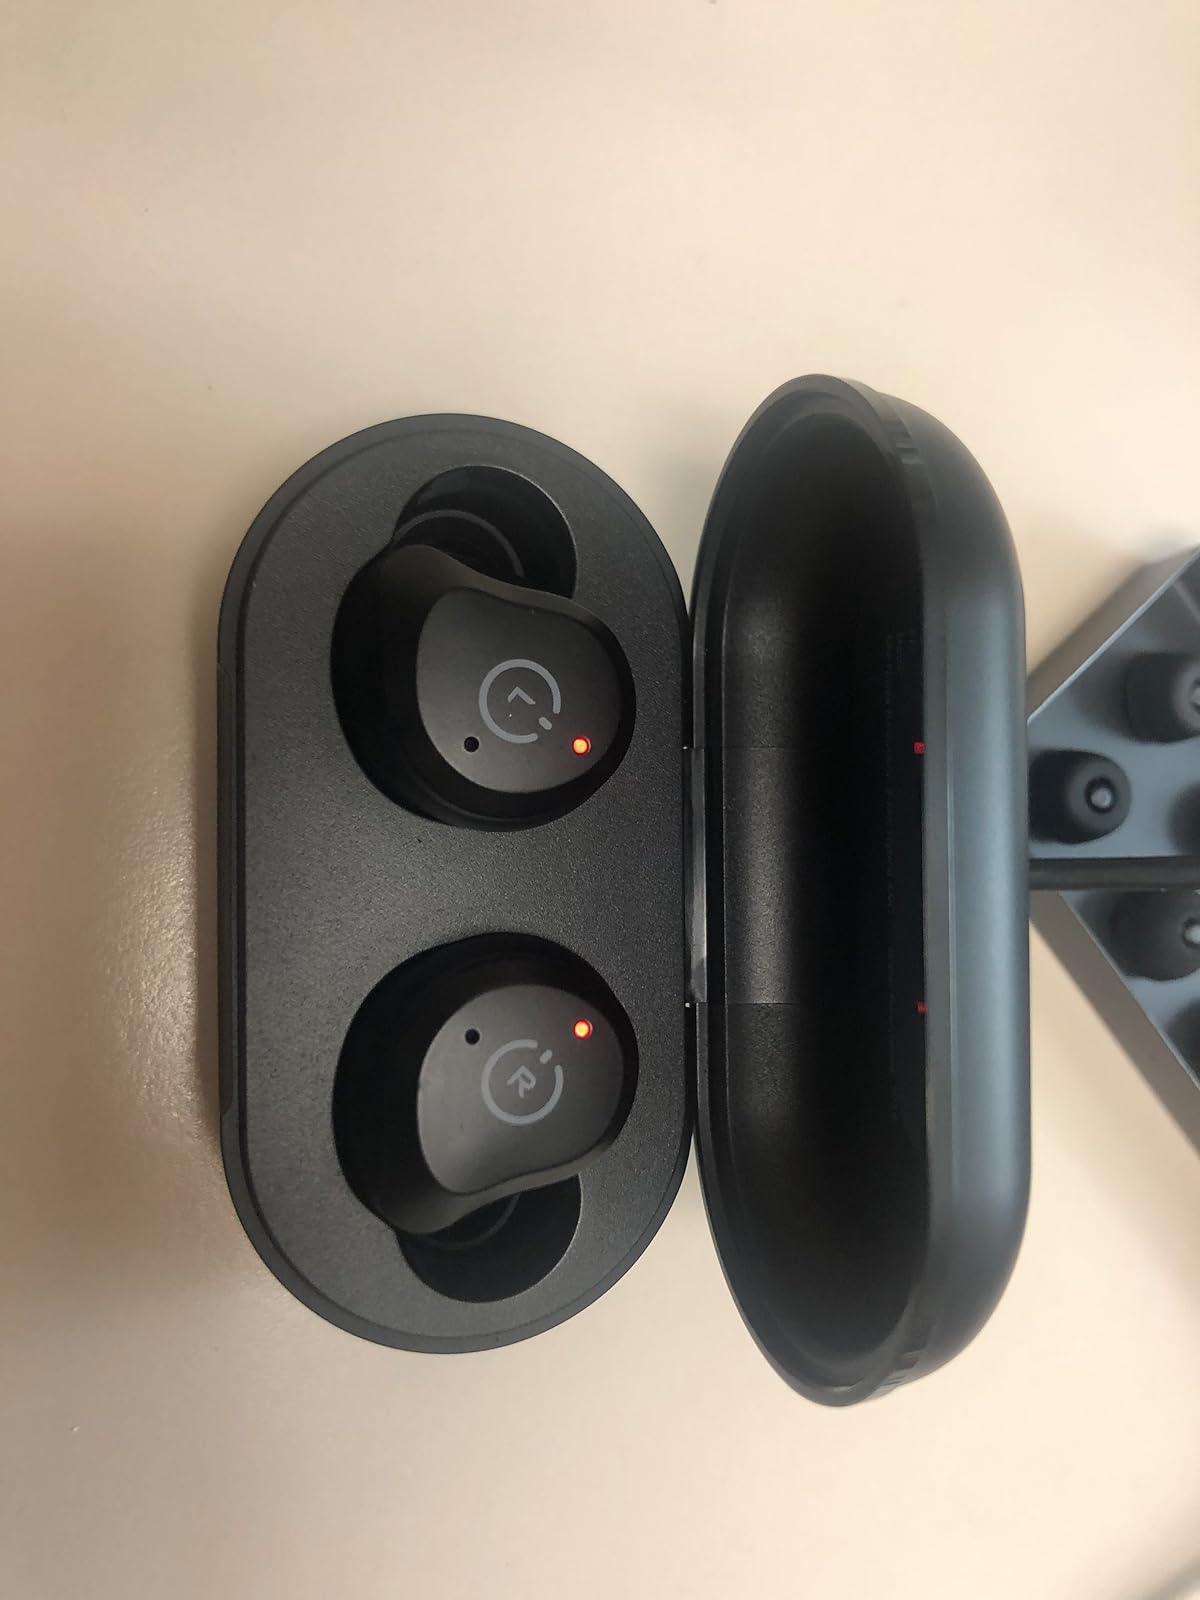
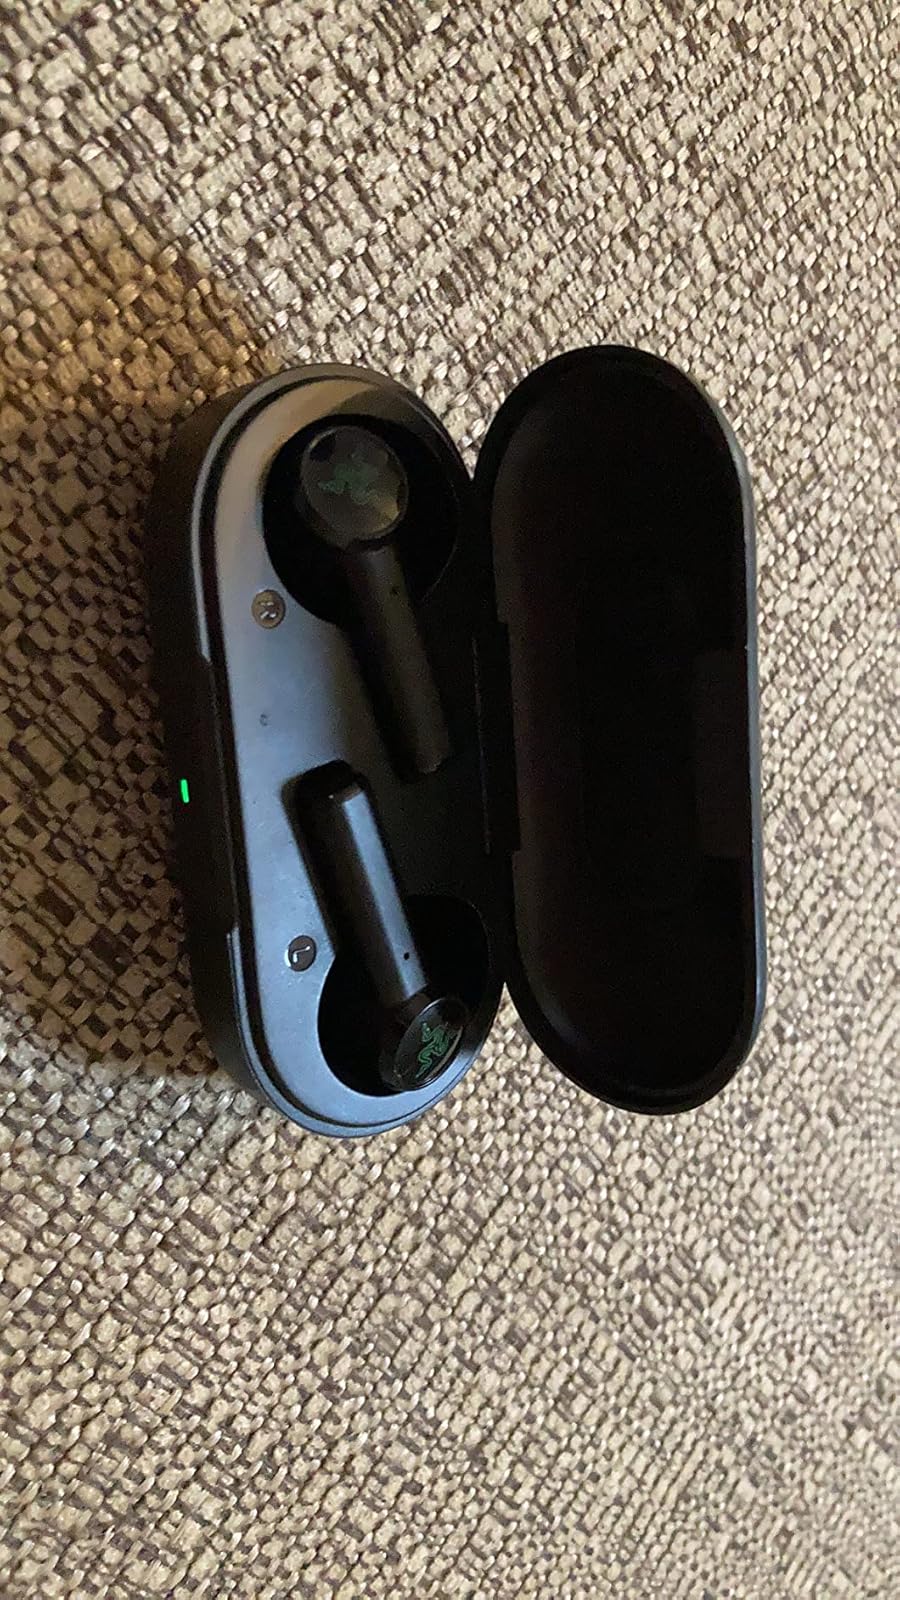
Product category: earbuds
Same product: no